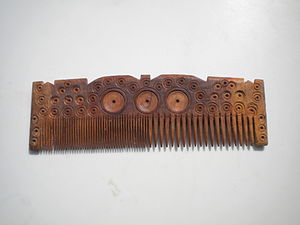
Kam
En trækam fra Punjab, Pakistan.
En kam er et redskab til rensning og ordning af